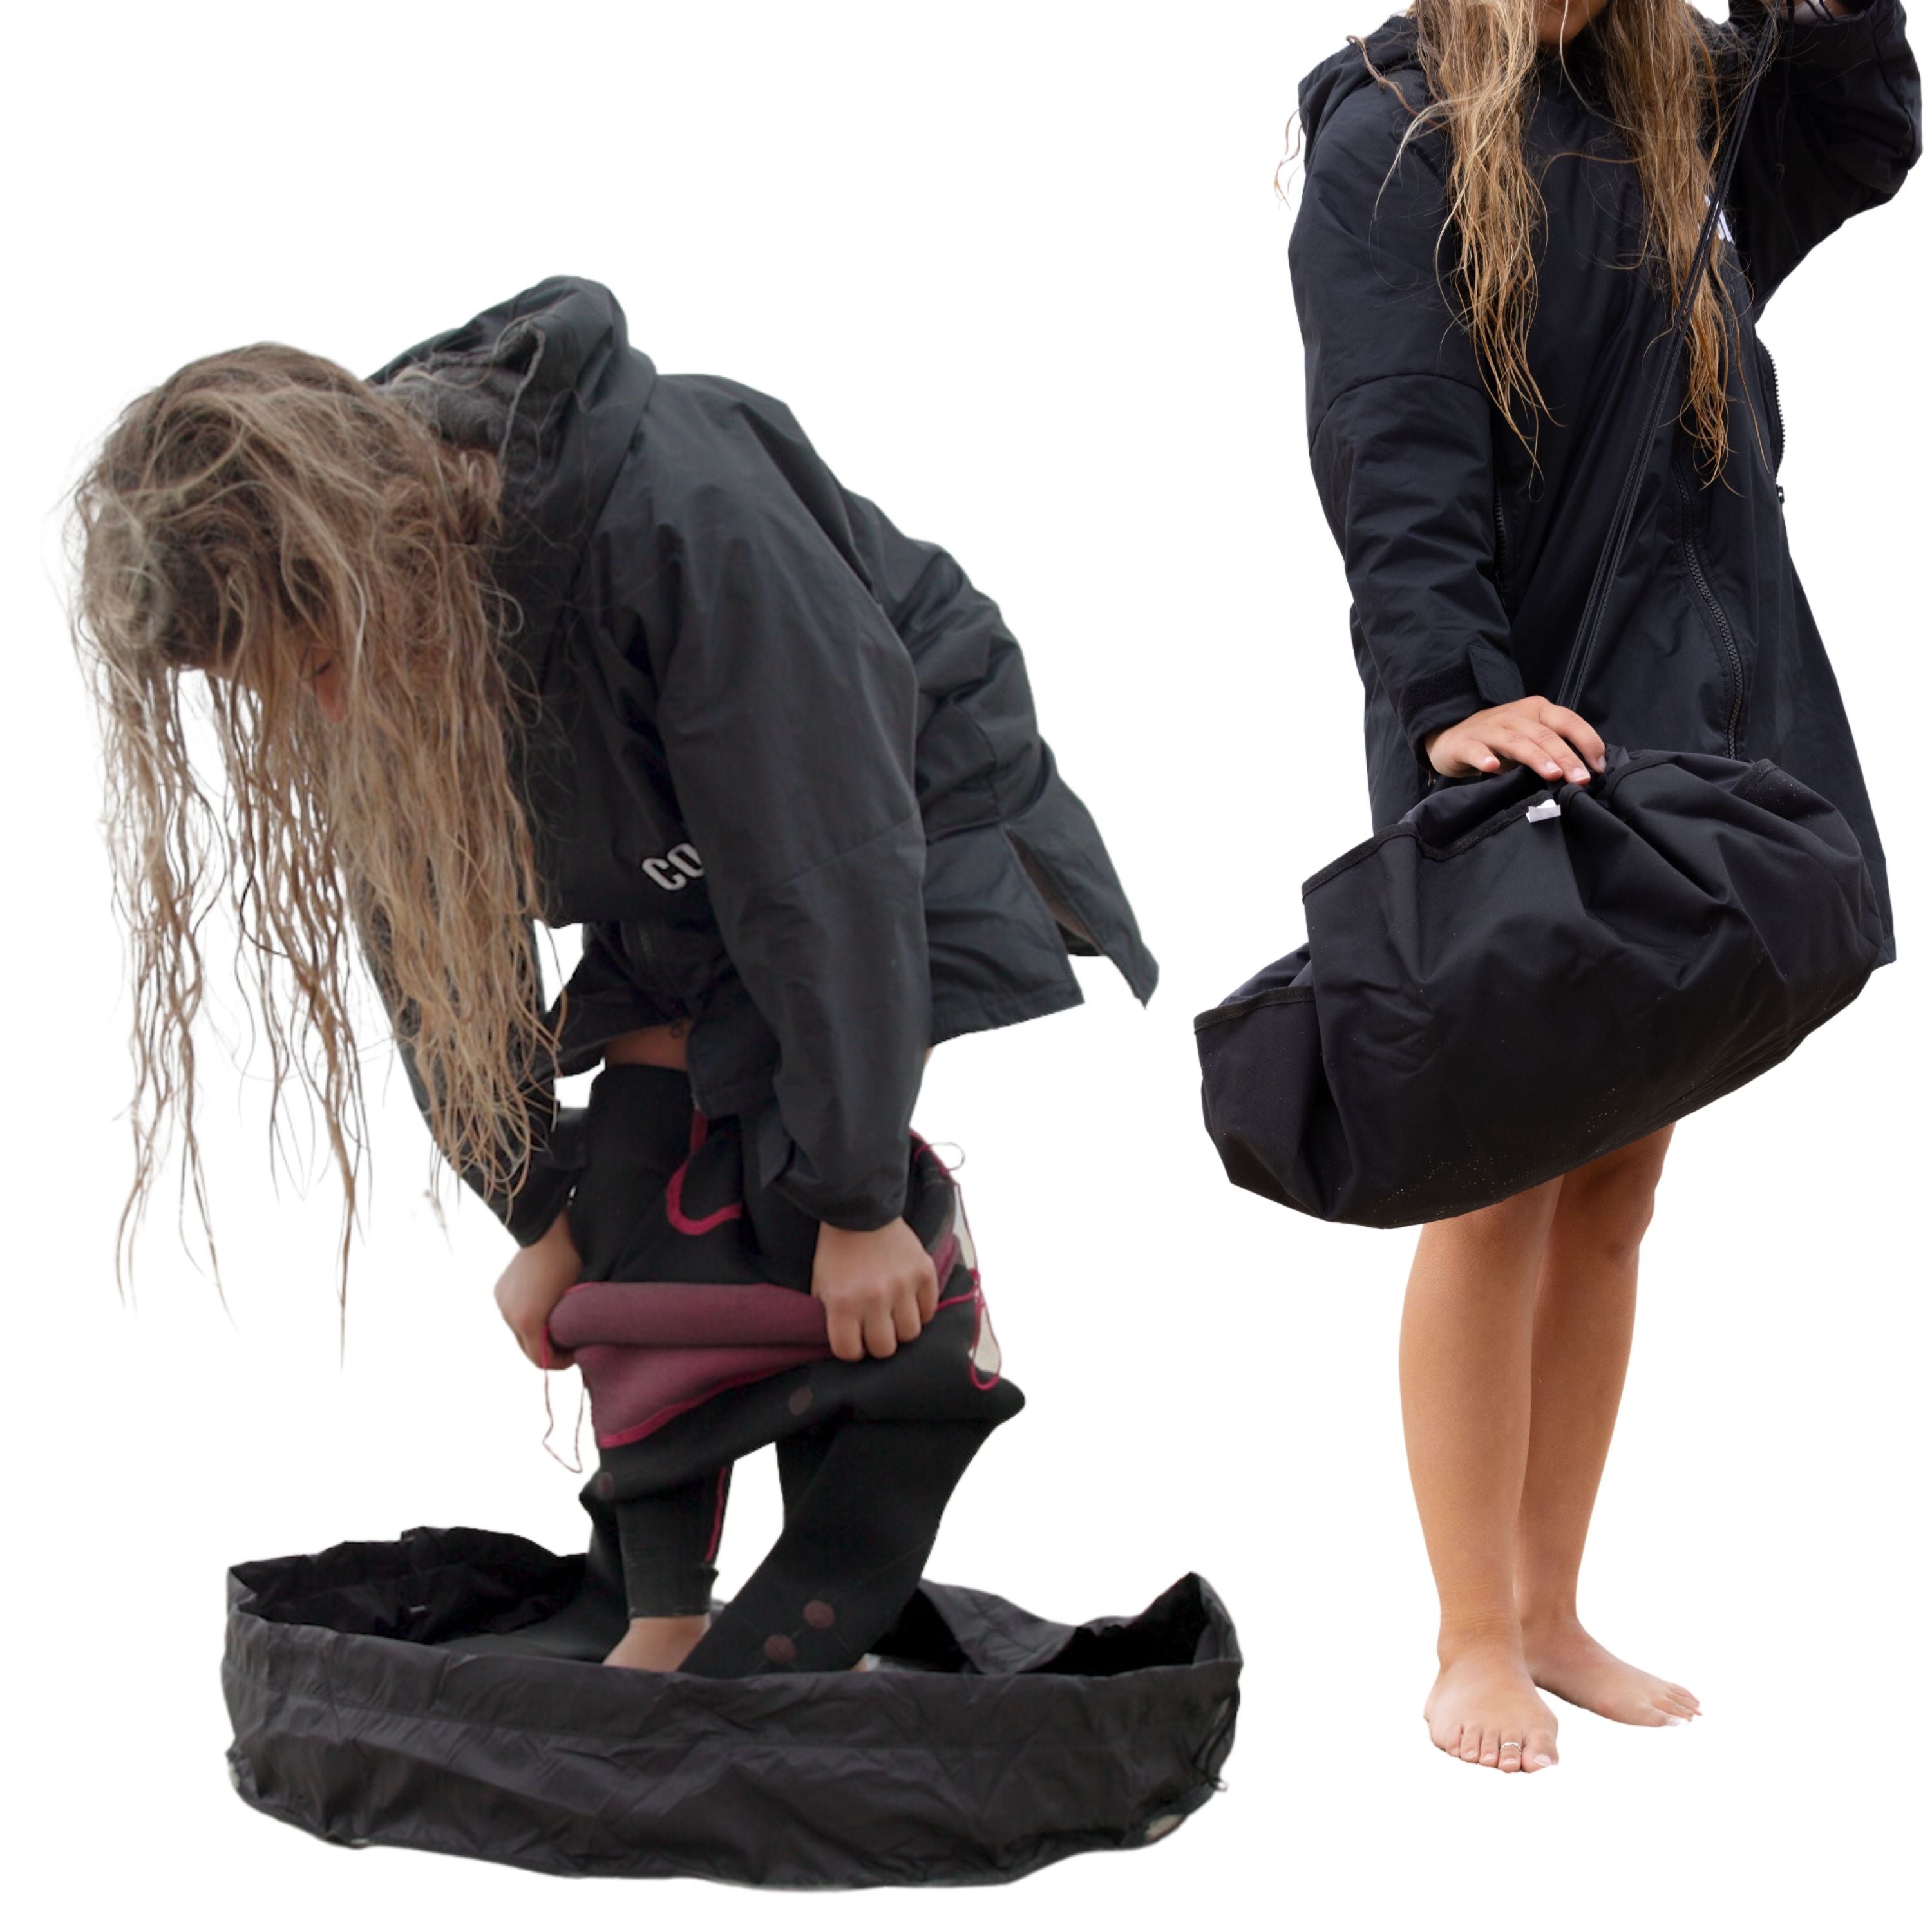
Wetsuit Changing Mat
Super tough, perfect for changing out of your wetsuit and leaving in your car. Can be washed down - Won't leak if a damp wetsuit is left inside Doubles as a Bag, Draw String and Barrel Lock Closure Converts to Wet bag. Protects Wetsuit from Sand and Dirt. Built to Last. Strong PVC-Poly Fabric Dimensions: Laying f lat, the Changing Mat measures over 38" in diameter.
Brand: COR Surf
Category: Sporting Goods > Outdoor Recreation > Boating & Water Sports > Boating & Water Sport Apparel > Wetsuit Pieces